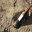
Label: bottle